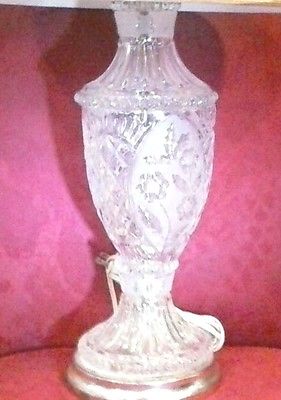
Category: lamp